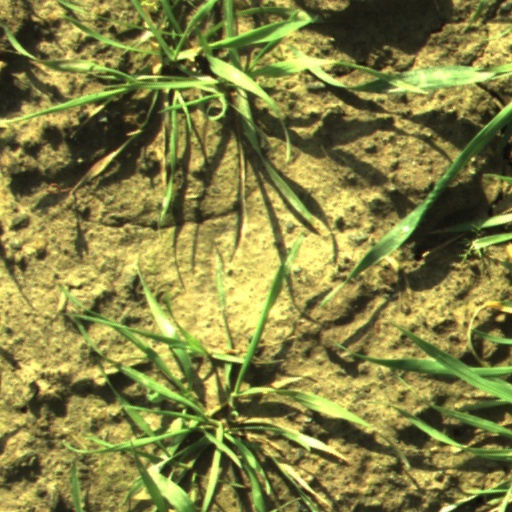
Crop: wheat